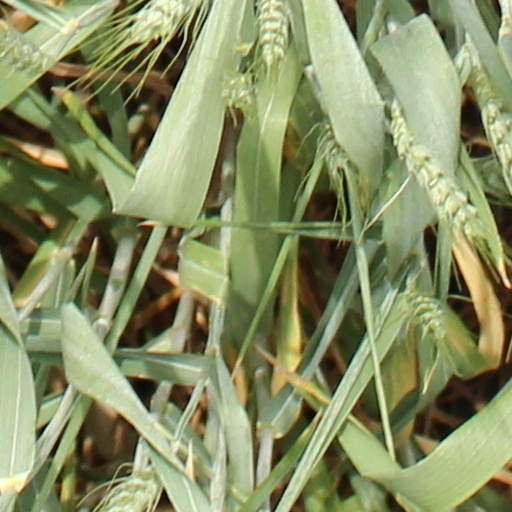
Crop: wheat